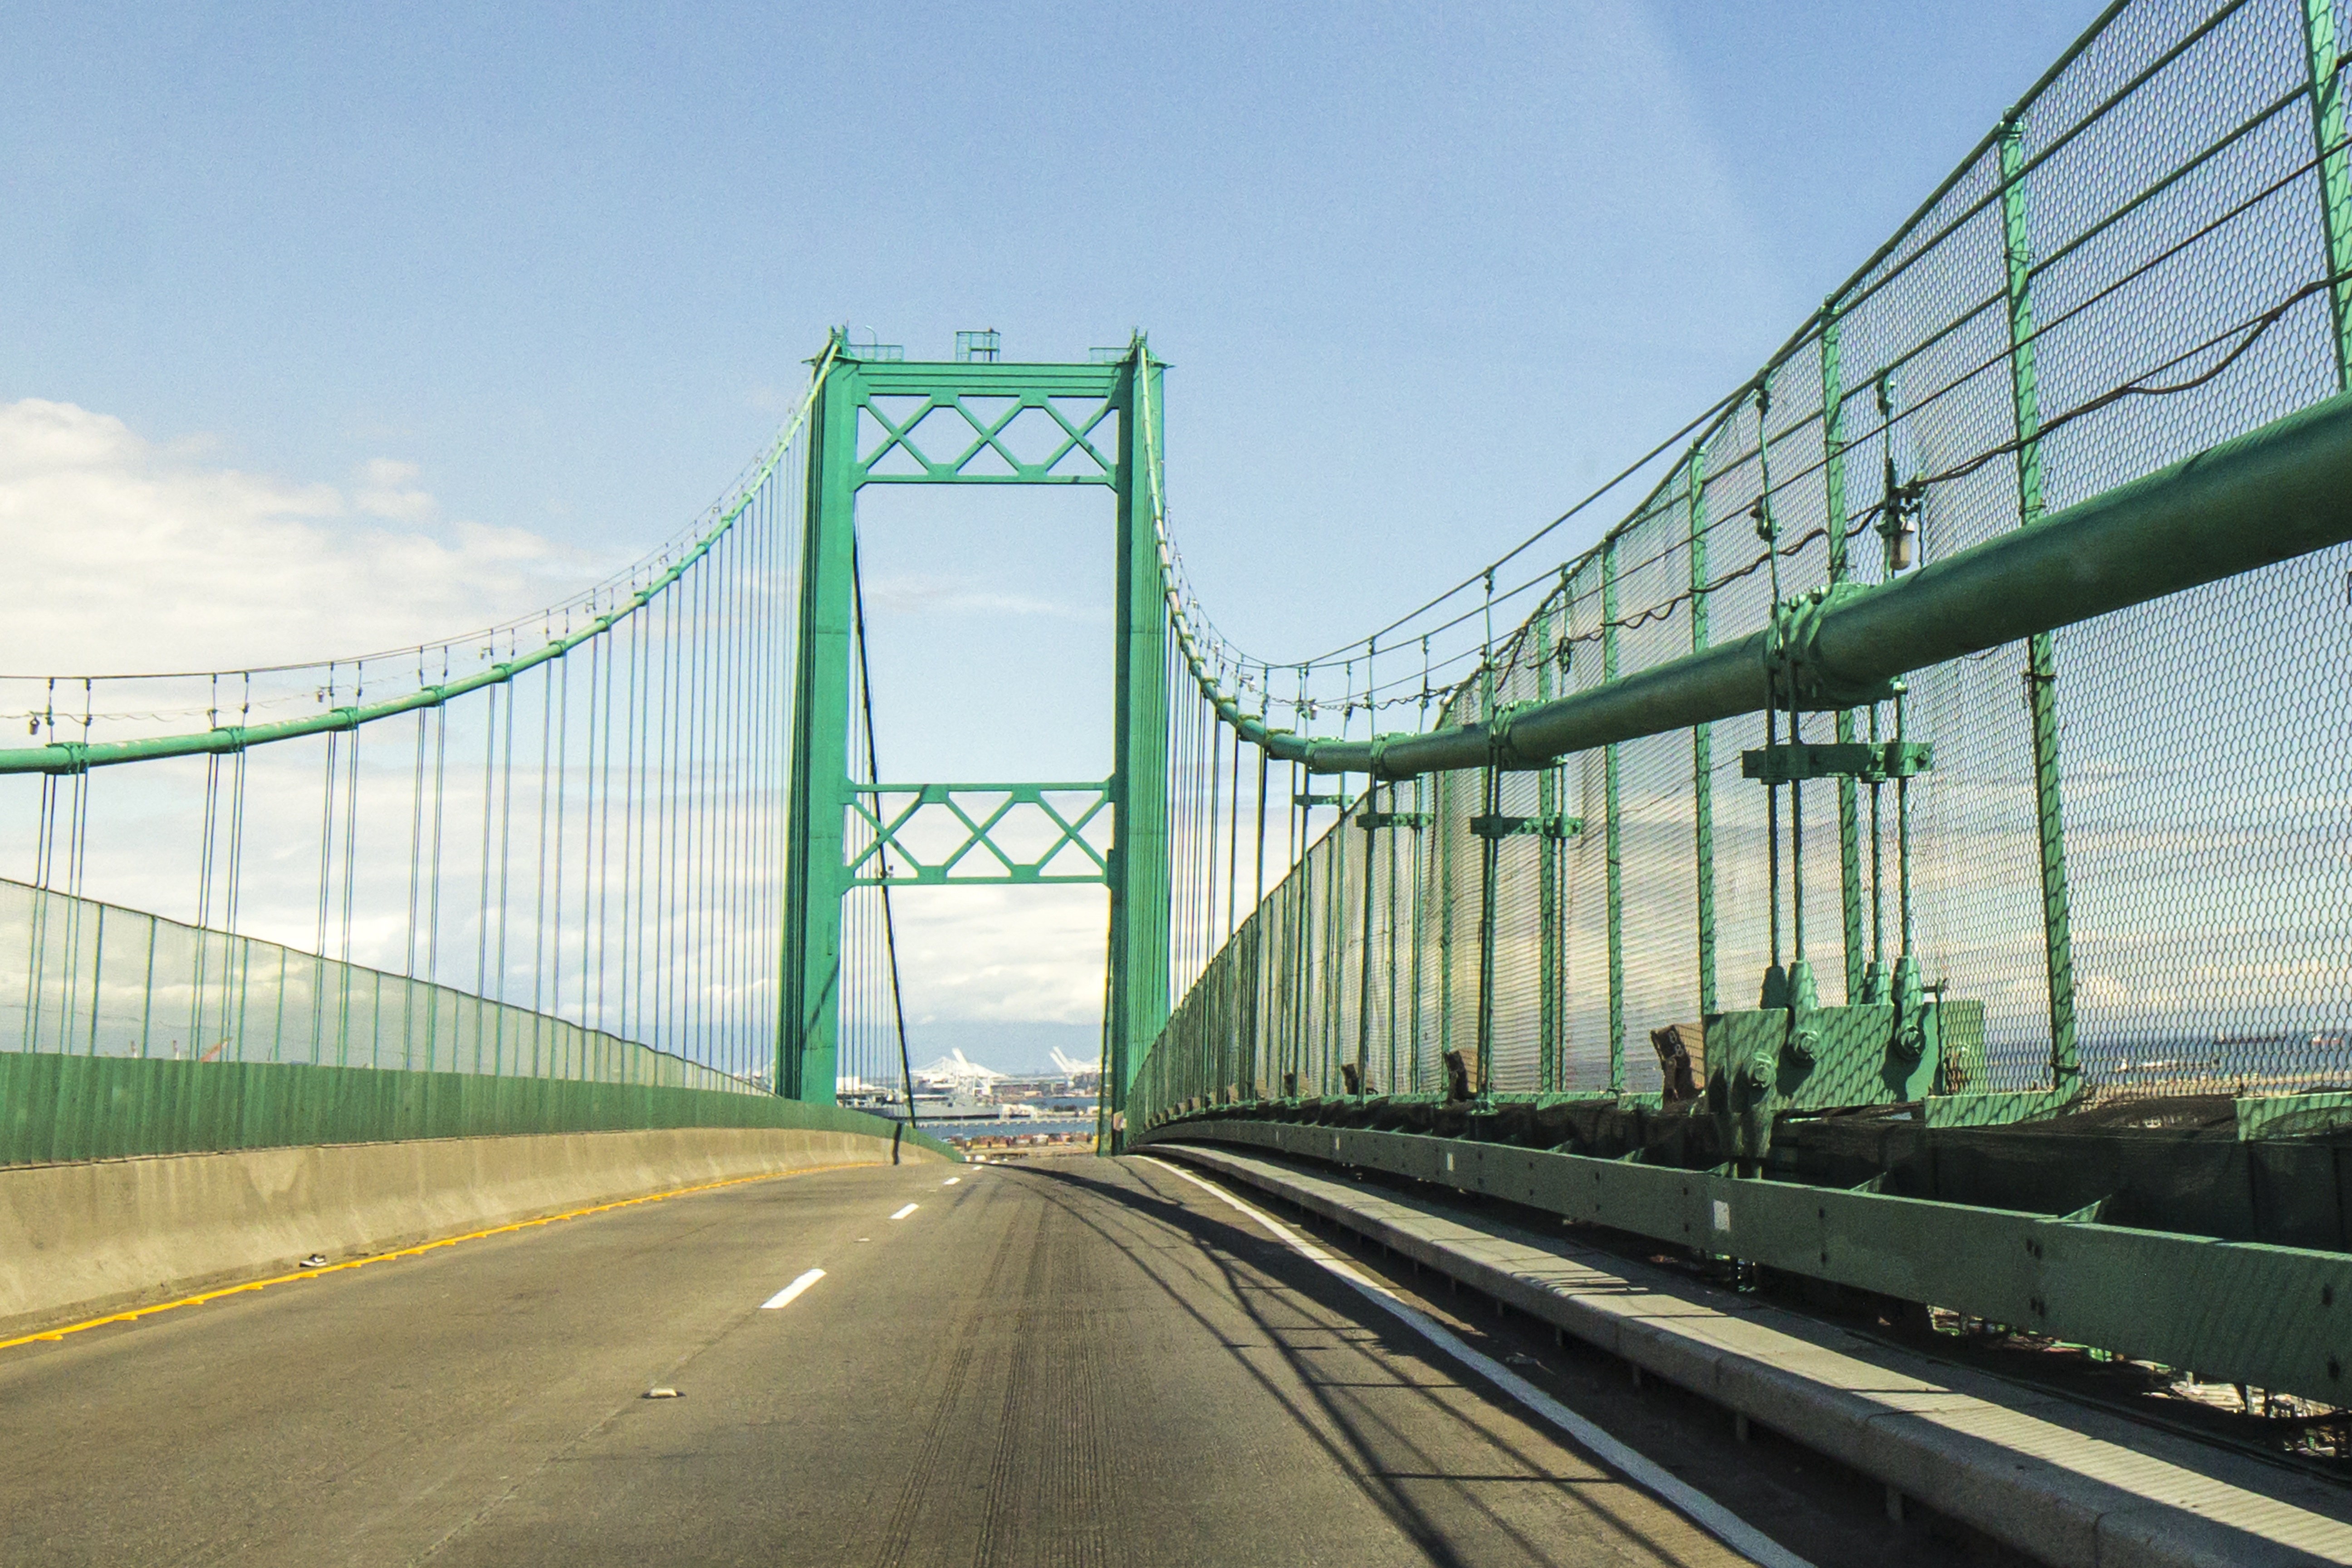
architecture, structure, road, bridge, highway, overpass, travel, steel, transport, amusement park, park, metal, iron, cable stayed bridge, long beach, skyway, nonbuilding structure